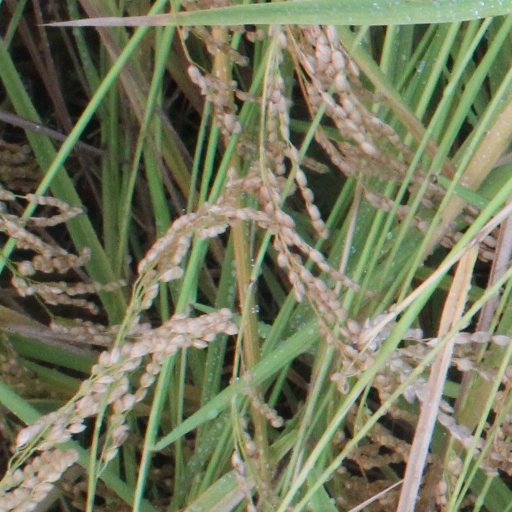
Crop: rice